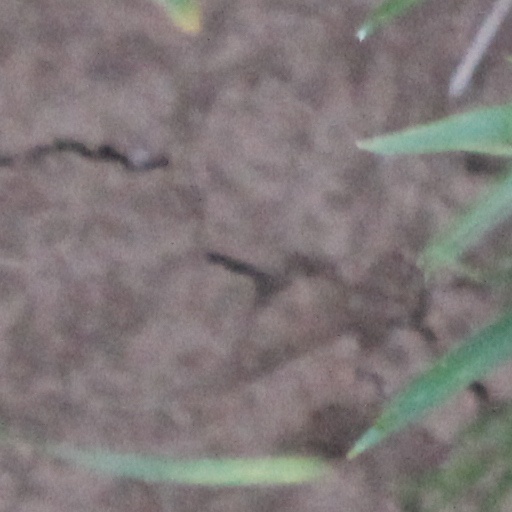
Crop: wheat